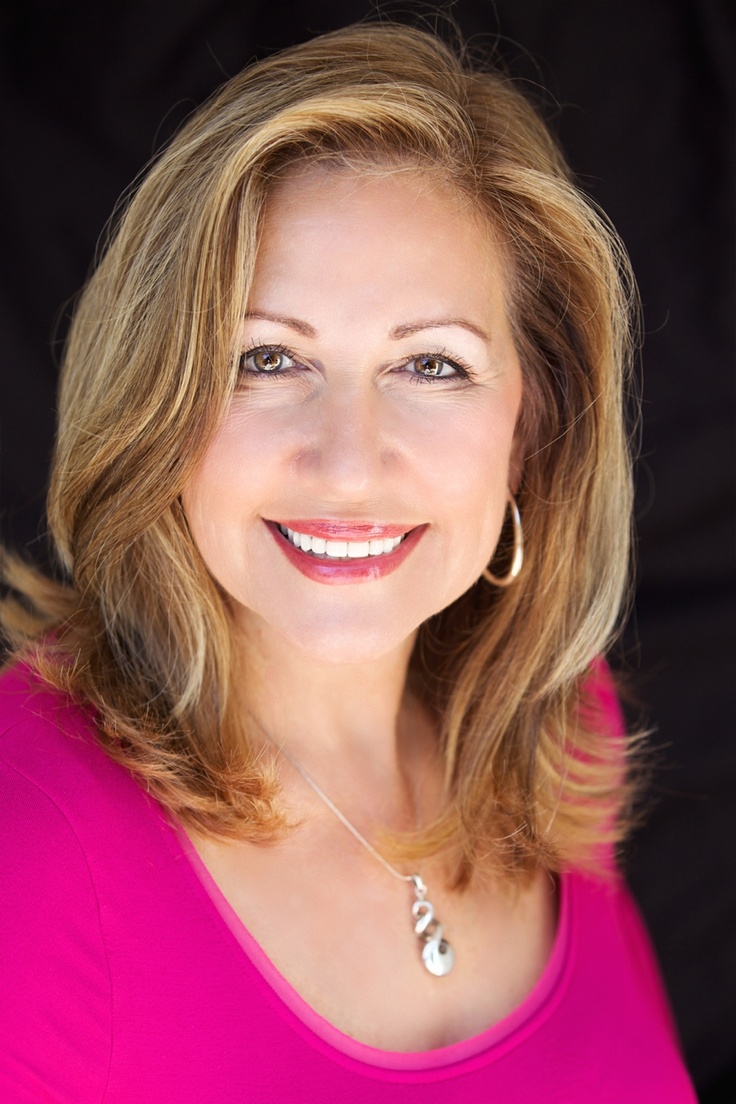
Label: Colored